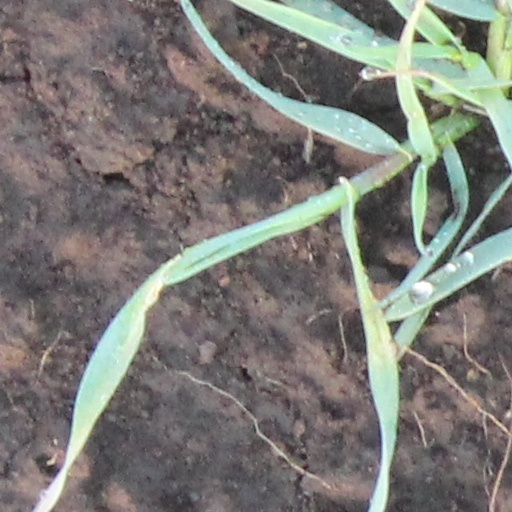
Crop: wheat